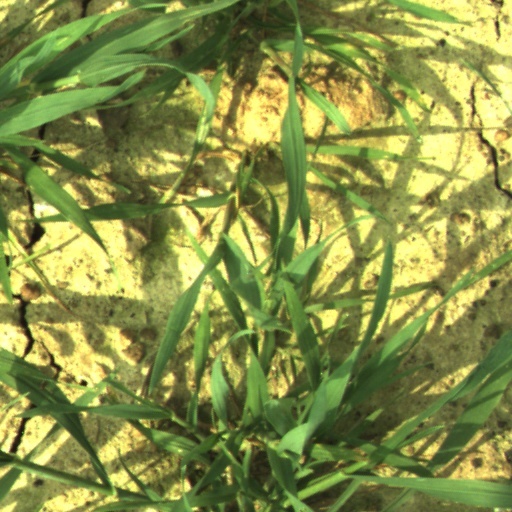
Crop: wheat